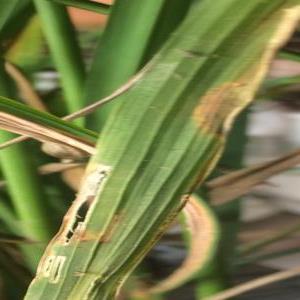
Disease: Bacterialblight